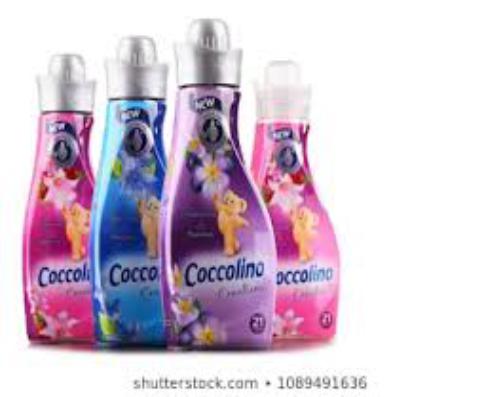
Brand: Coccolino
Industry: Necessities